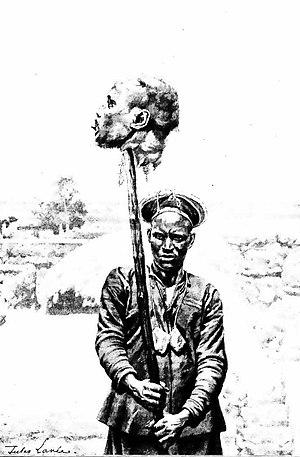
Tête de Rabah, trophée d'un tirailleur de la Mission d'Afrique Centrale, au soir du 22 avril 1900. Dessin de Jules Lavée, 1901, d'après photo. Cette illustration vieille de plus de 100 ans est dans le domaine public.
La bataille de Kousséri, le 22 avril 1900, près de Kousséri au Cameroun et à proximité de la ville actuelle de N'Djaména, au Tchad, a lieu entre les soldats français de différentes colonnes venus de l’Empire colonial français et renforcés de supplétifs baguirmiens, et l’armée de Rabah, qui est battu et tué dans la bataille. Cette victoire marque un progrès important dans la conquête de l’actuel Tchad par la France.
Rabah est un seigneur de la guerre du Soudan et un trafiquant d'esclaves qui devint sultan du Bornou en Afrique centrale, jusqu'à sa mort, le 22 avril 1900, au cours d'un engagement avec l'armée française.